Len G. Broughton

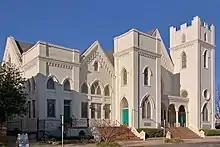
The former Tabernacle Baptist Church in Raleigh, where Broughton was baptized

Broughton was a first cousin of State Librarian Carrie Lougee Broughton and U.S. Senator and Governor of North Carolina J. Melville Broughton.